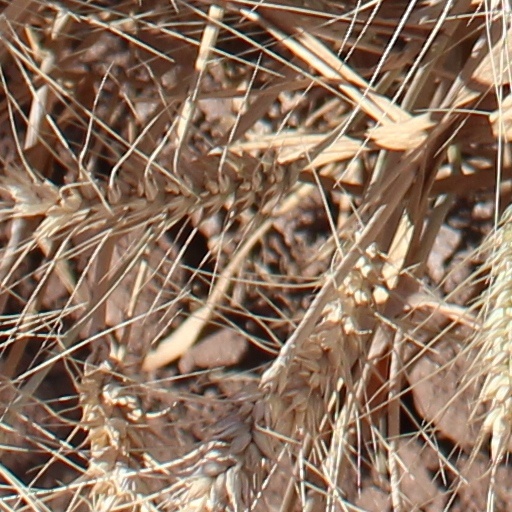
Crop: wheat